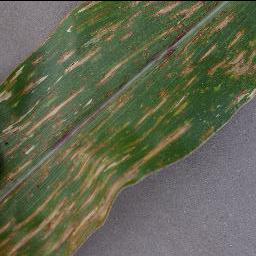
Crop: corn
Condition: (maize)_cercospora_spot_gray_spot